1937 tour of Germany by the Duke and Duchess of Windsor

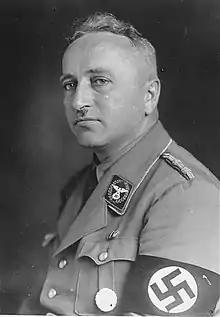

Powell suggests that Edward found the German government's response to be sufficiently sympathetic to proceed without delay. In late September, he received a personal invitation from Dr Robert Ley, the head of the German Labour Front (GLF). Edward first indicated that he intended to accept in a letter to the British "chargé d'affaires" in Berlin, George Ogilvie-Forbes, on 20 September. A public announcement followed two weeks later. A telegram to the Foreign Office stated: